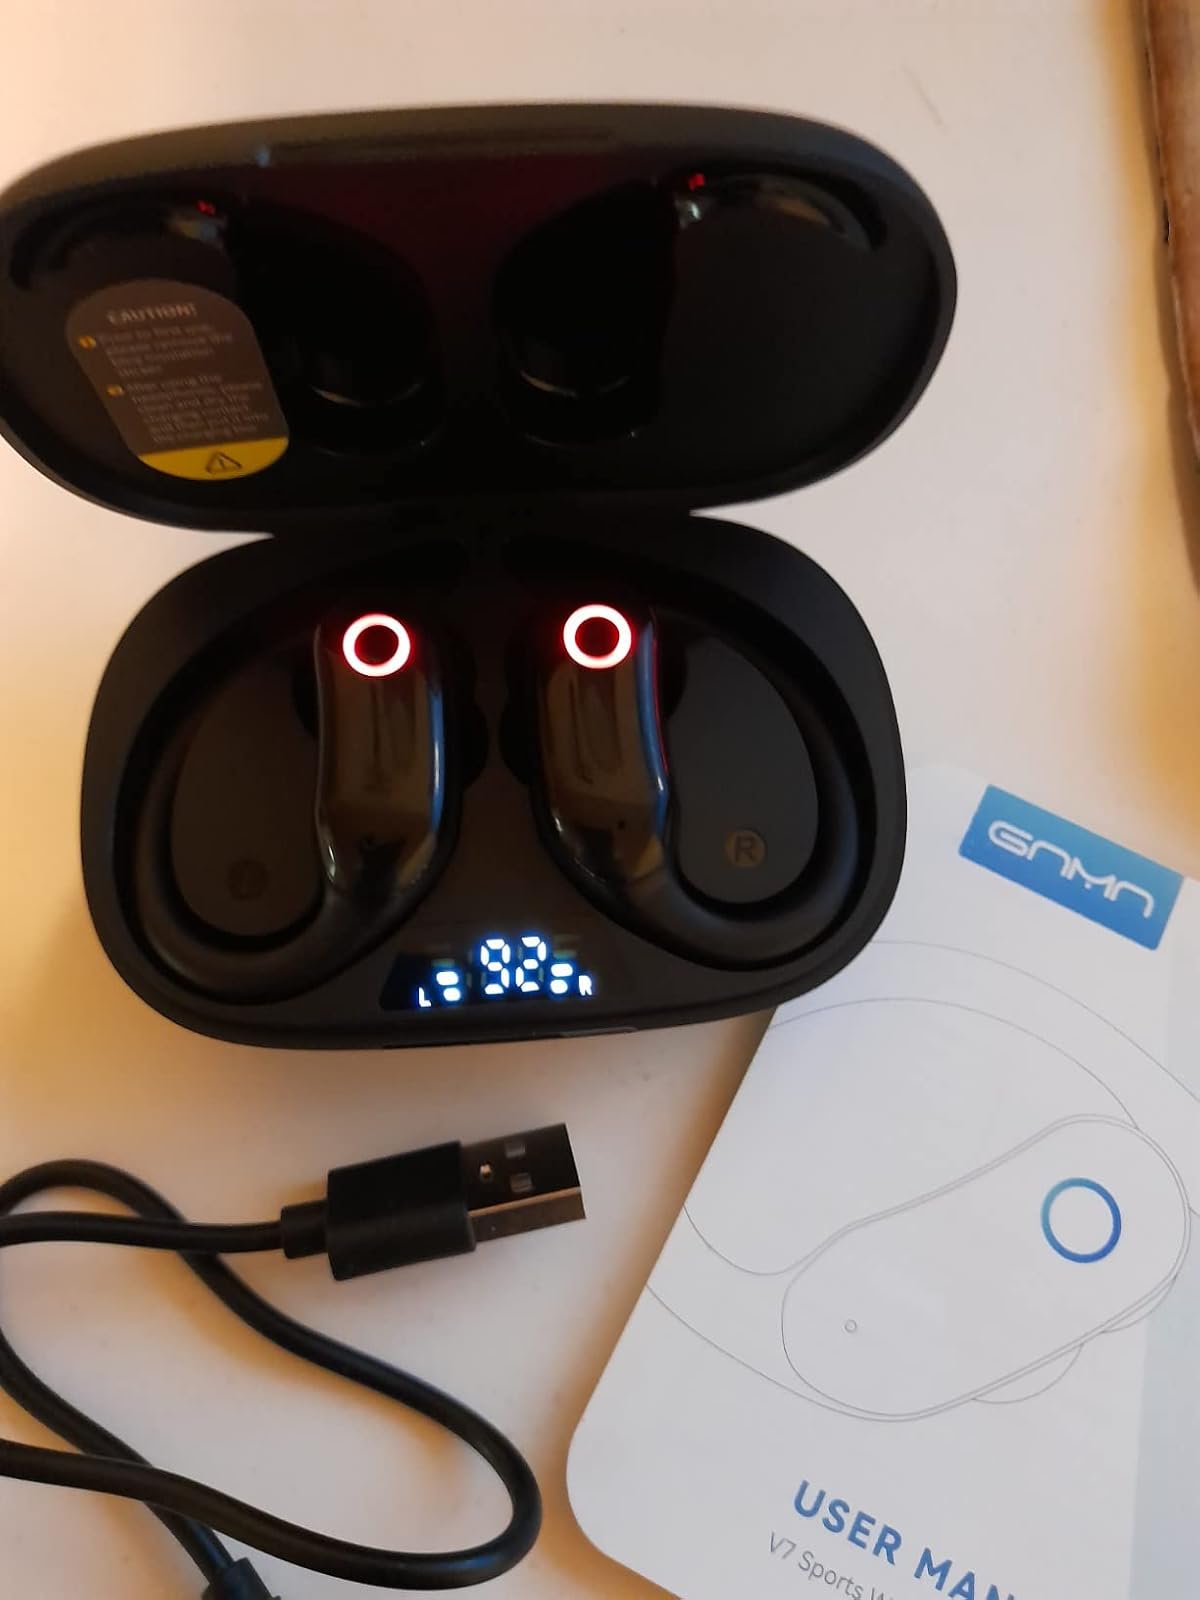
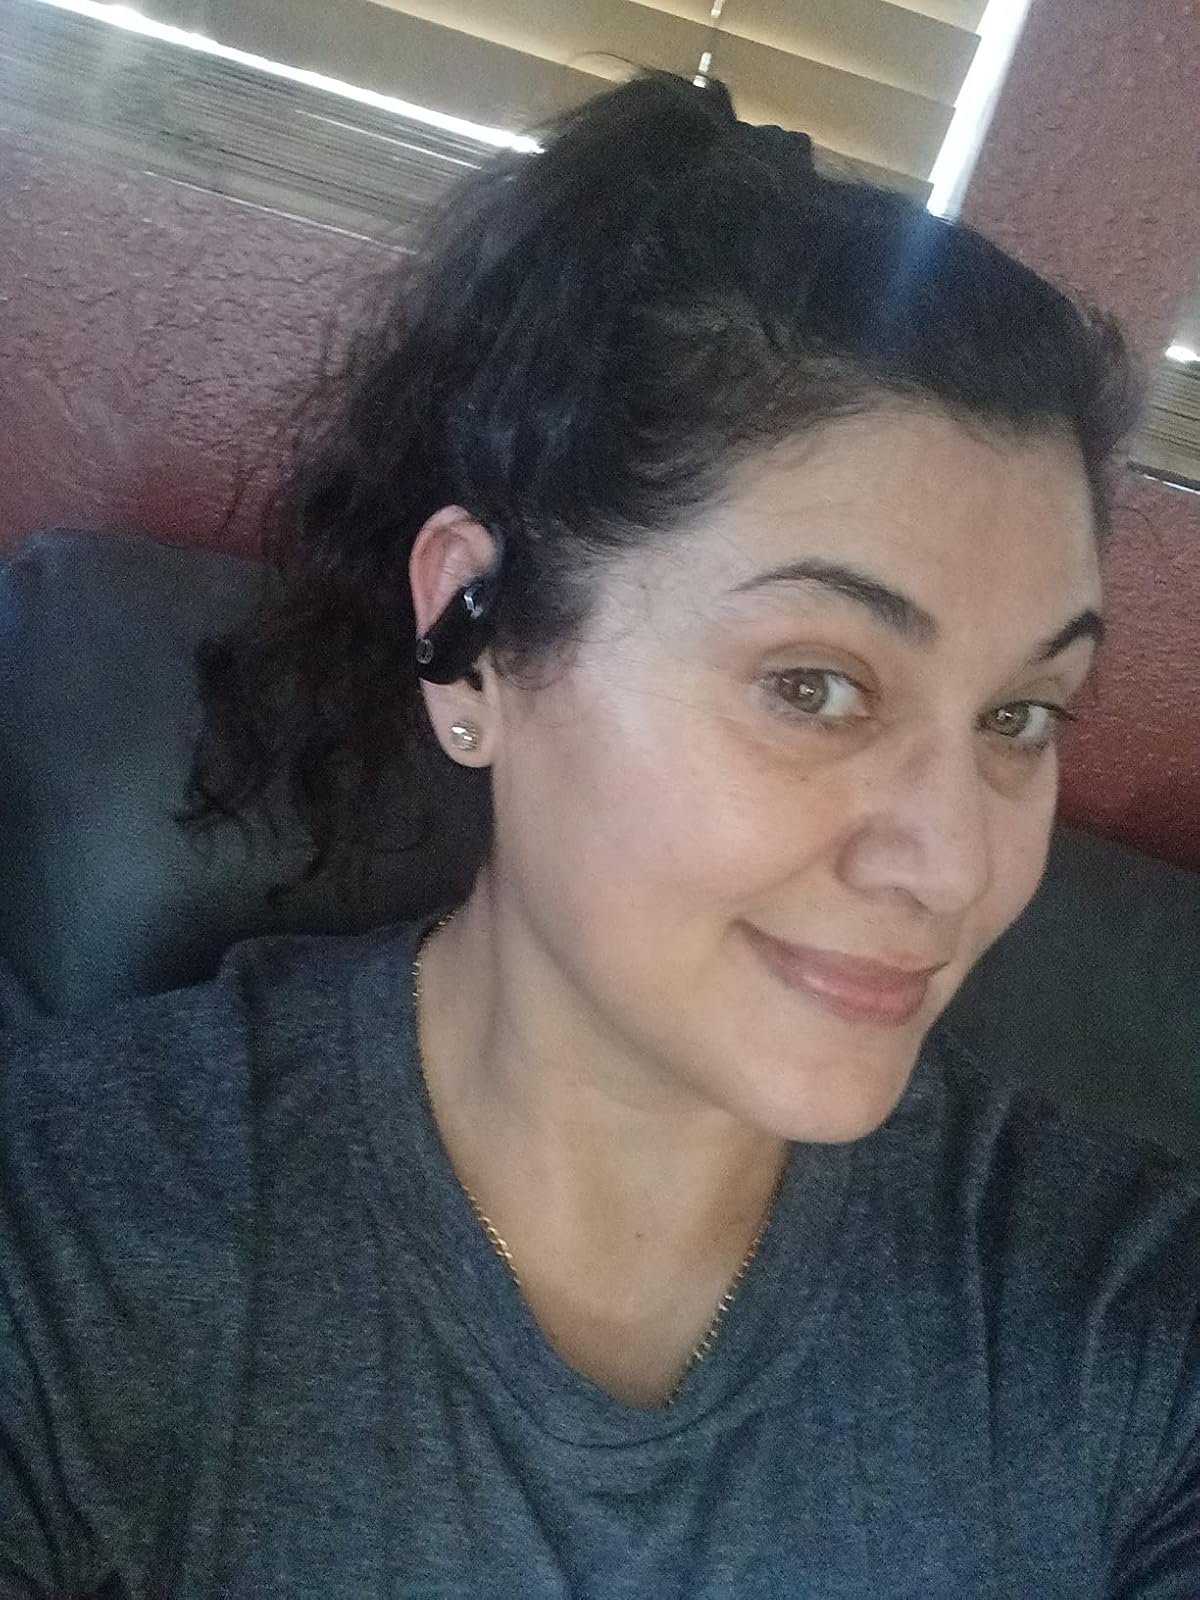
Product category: earbuds
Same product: yes